Conversion of Paul the Apostle

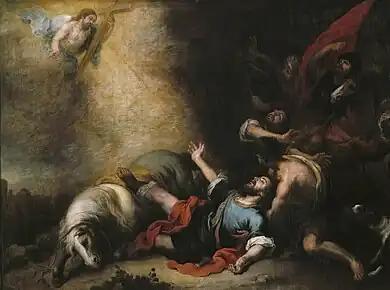
Murillo

The Acts of the Apostles says that Paul's conversion experience was an encounter with the resurrected Christ. Alternative explanations have been proposed, including sun stroke and seizure. In 1987, D. Landsborough published an article in the "Journal of Neurology, Neurosurgery, and Psychiatry", in which he stated that Paul's conversion experience, with the bright light, loss of normal bodily posture, a message of strong religious content, and his subsequent blindness, suggested "an attack of temporal lobe epilepsy, perhaps ending in a convulsion ... The blindness which followed may have been post-ictal."